Medieval stained glass in Sweden

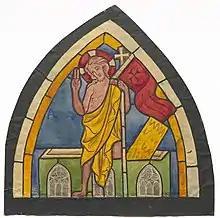
Watercolour of one of the stained glass windows formerly in Endre Church by Gustava Meukow. Knowledge about medieval stained glass in Sweden is partially derived from depictions like these of windows that have been lost.

Although the technique of making stained glass had been known since before the Middle Ages, the practice of decorating churches with stained glass windows became widespread in the territory of what is today Sweden first from the 1230s. On Gotland, where the vast majority of the remaining stained glass windows come from, stained glass windows were produced during a comparatively short time span of about a century and a half, from the second quarter of the 13th century to the end of the 14th century. This was a time of expansive church building and rebuilding on the island, which had grown rich from foreign trade. With the end of the 14th century, this period came to an end and church building, and with it the manufacturing of stained glass, ceased. Surviving stained glass windows from mainland Sweden date mainly from the 14th century and later, and there is no coherence in the body of surviving pieces comparable to that on Gotland. Furthermore, some of the medieval window panes today found on the mainland were originally from Gotland.